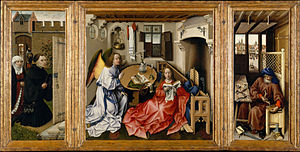
Robert Campin / Se også
Triptykon af Robert Campin - bebudelsesdag, Mérodealteret (ca. 1427)
Robert Campin var en flamsk maler fra renæssancen.